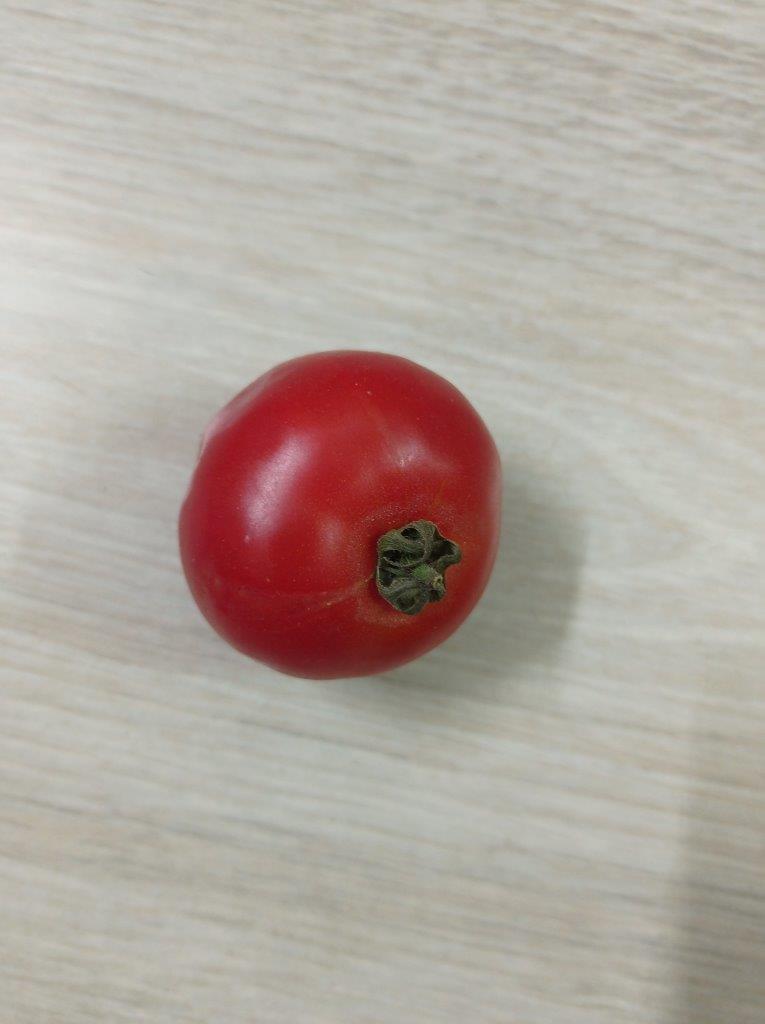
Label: Fresh